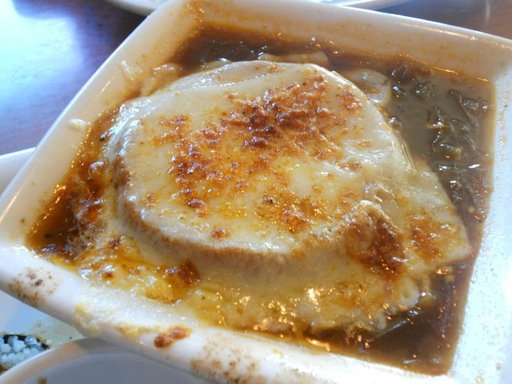
Label: french_onion_soup